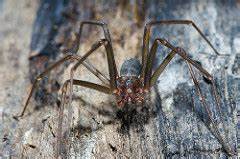
Label: spider